Gheorghe Váczi

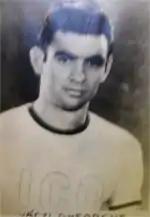
Váczi in the late 1940s

Gheorghe Váczi (4 August 1922 – 16 October 2006) was a Romanian football player who played as a striker. He was the topscorer of the Romanian First League in 1949 and 1951, under the colours of Club Atletic Oradea.